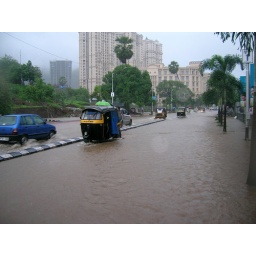
The road between Galleria and D-Mart was under shin deep water near the footpath and was ankle deep on the road